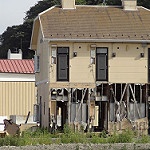
Label: buildings